Vordell Walker

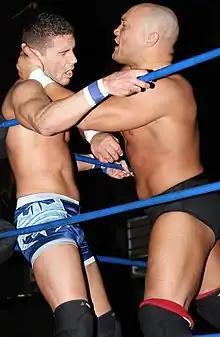
Walker (right) in January 2012

Edward Vordell Walker (born 1982) is an American professional wrestler, currently wrestling under the ring name Vordell Walker. He is perhaps best known for his work in Ring of Honor, Total Nonstop Action Wrestling and Pro Wrestling Extreme (PWX).